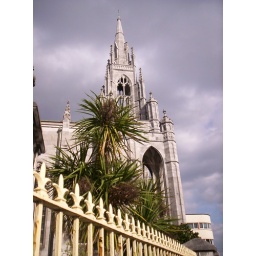
Yes, there are palm trees in Ireland. Usually right next to pine trees. Hmm. . .